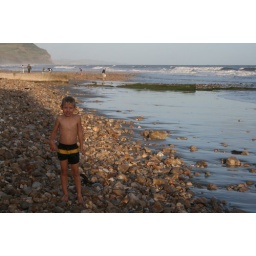
Oskar freezes on the beach in Charmouth. The water was very cold, and everybody else had a wetsuit!